Carmen

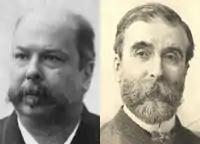
Henri Meilhac and Ludovic Halévy who wrote the libretto for "Carmen"

Meilhac and Halévy were a long-standing duo with an established division of labour: Meilhac, who was completely unmusical, wrote the dialogue and Halévy the verses. There is no clear indication of when work began on "Carmen". Bizet and the two librettists were all in Paris during 1873 and easily able to meet; thus there is little written record or correspondence relating to the beginning of the collaboration. The libretto was prepared in accordance with the conventions of "opéra comique", with dialogue separating musical numbers. It deviates from Mérimée's novella in a number of significant respects. In the original, events are spread over a much longer period of time, and much of the main story is narrated by José from his prison cell, as he awaits execution for Carmen's murder. Micaëla does not feature in Mérimée's version, and the Escamillo character is peripheral—a picador named Lucas who is only briefly Carmen's grand passion. Carmen has a husband called Garcia, whom José kills during a quarrel. In the novella, Carmen and José are presented much less sympathetically than they are in the opera; Bizet's biographer Mina Curtiss comments that Mérimée's Carmen, on stage, would have seemed "an unmitigated and unconvincing monster, had her character not been simplified and deepened".